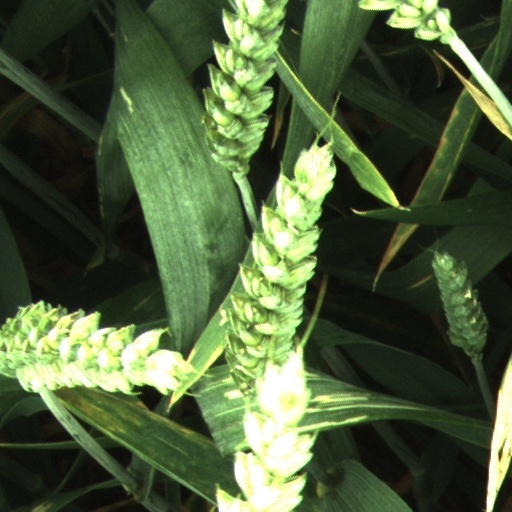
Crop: wheat